Culture of France

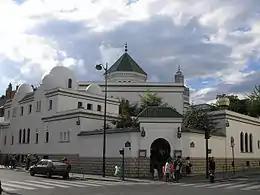
The Grand Mosque in Paris

Long the established state religion, the Catholic Church has historically played a significant role in French culture and in French life. Kings were prominent members as well as head of the state and social order. Most French people are Catholics; however, many of them are secular but still place high value on Catholicism.